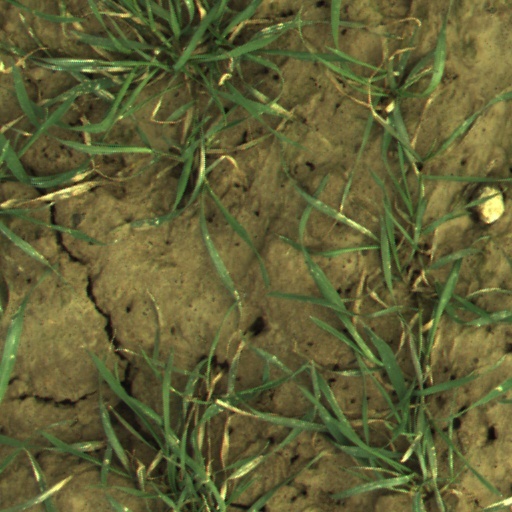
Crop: wheat